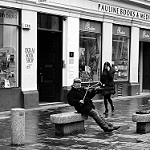
Label: street